Anbar campaign (2003–2011)

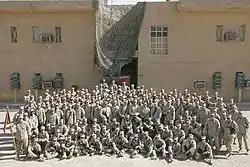
Kilo Company, 3rd Battalion, 2nd Marine Division prior to initial combat operations in August 2006

During the seven-month deployment, fighting between Al Qaeda and the Marines was largely sporadic but intense. While only a handful of large-scale firefights developed—mostly in the suburbs of Ramadi between Habbaniyah and Julaybah—contact between the two sides was nearly continuous. Kilo Company officers reported sniper fire on a daily basis, as well as IED strikes on over 200 of the 250 + vehicle patrols they mounted.